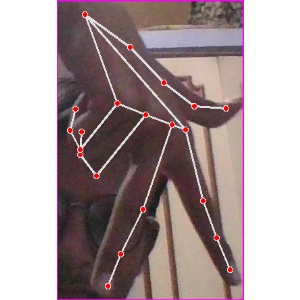
अक्षर: ग